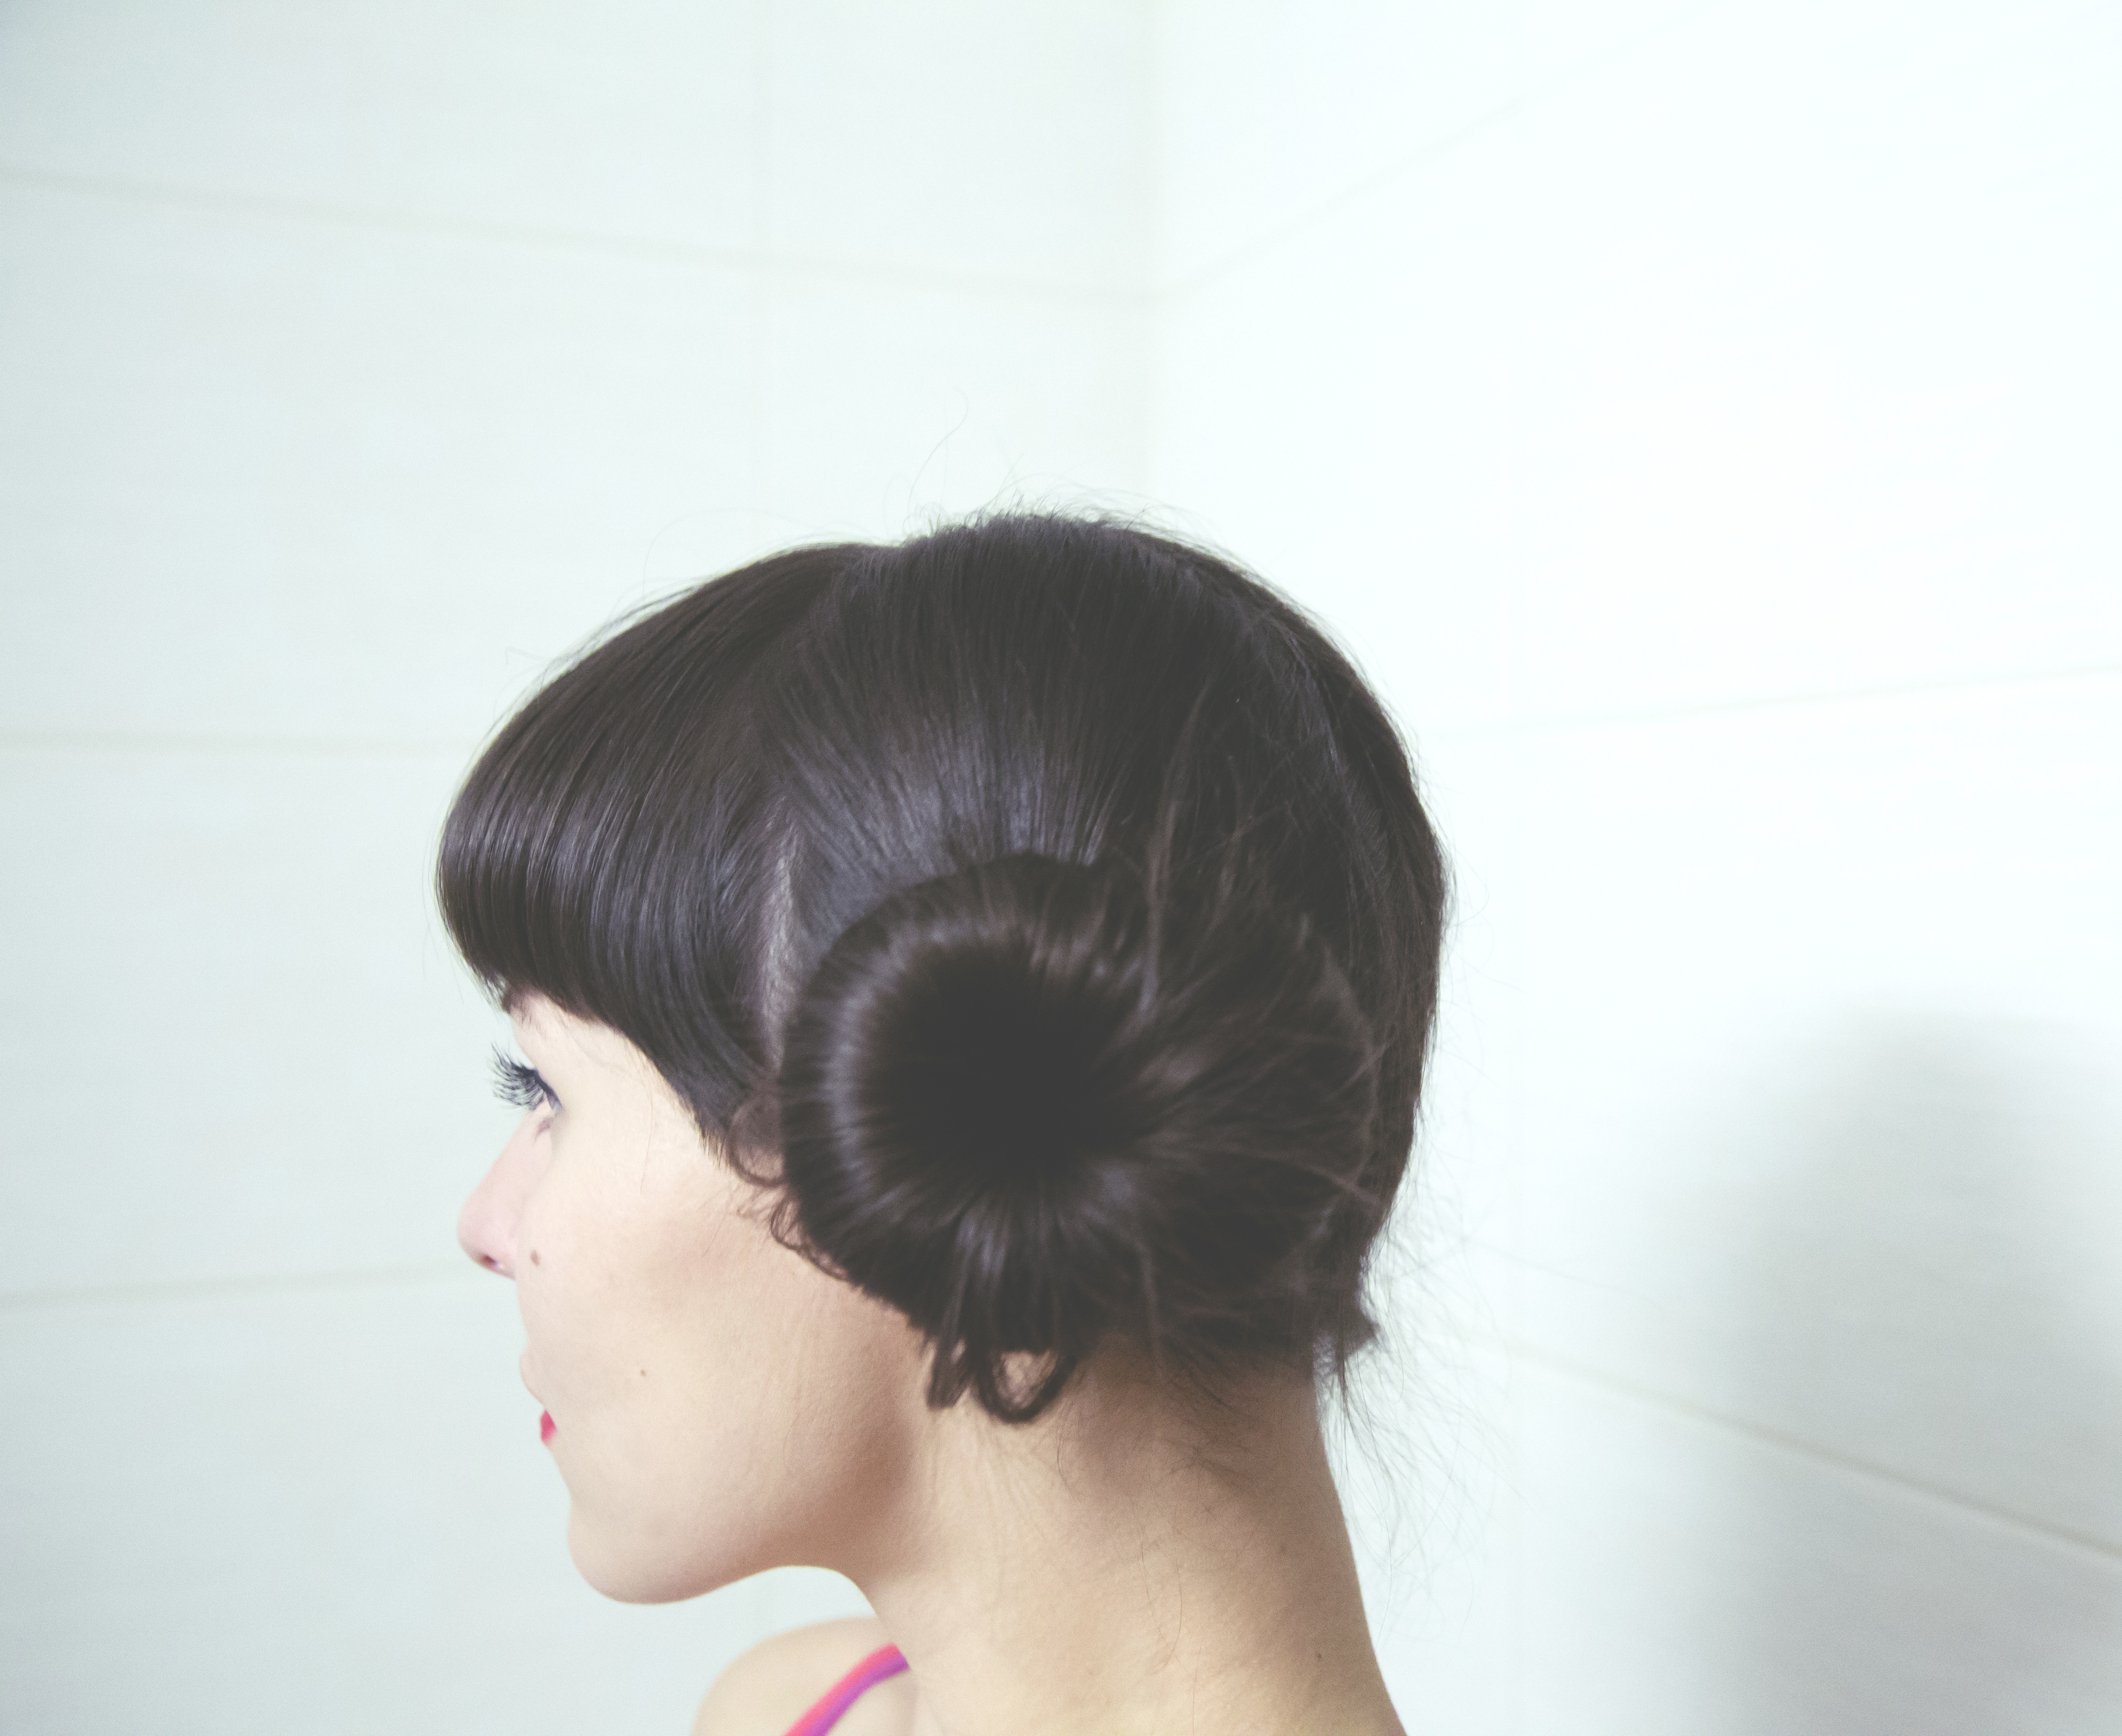
person, girl, woman, hair, female, brunette, model, young, hairstyle, long hair, eyelash, bun, black hair, face, nose, head, beauty, adult, brown hair, side face, chignon